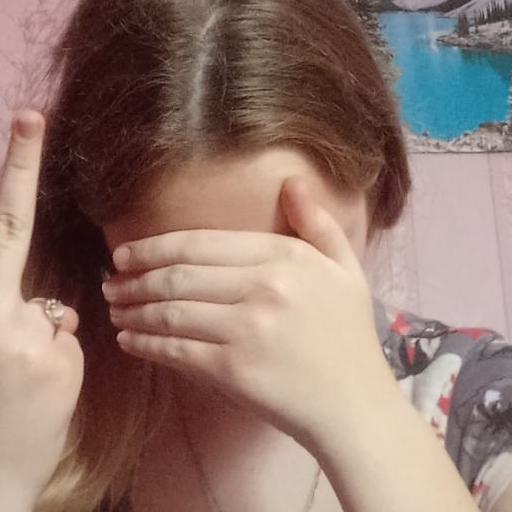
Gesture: no_gesture